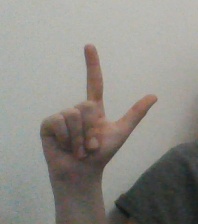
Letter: laam